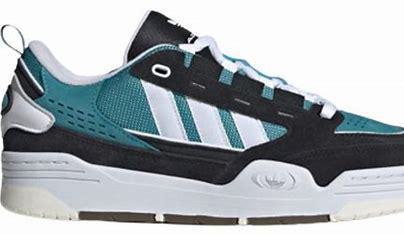
Brand: Adidas
Model: ADI2000